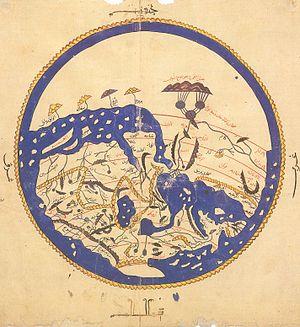
Dans l'Antiquité grecque, de nombreux penseurs ne considéraient plus la religion et la mythologie comme des explications du monde. L'astronomie, très liée dans d'autres civilisations à l'astrologie et aux divinités locales, était chez les Grecs un sujet de recherches par le raisonnement et le calcul, sans aucun lien avec les dieux. La géodésie avait connu de grands développements. Dès la fin de l'époque classique, la sphéricité de la Terre était largement admise dans les milieux intellectuels. À l'époque hellénistique, on n'en doutait plus : Ératosthène en calcula la circonférence ; Hipparque et Marinus de Tyr établirent des cartes avec des coordonnées en longitude et latitude, qui furent perfectionnées par Ptolémée au IIᵉ siècle apr. J.-C., dans les limites du monde connu d'alors, bien entendu.
La littérature arabe concerne tous les écrits rédigés en langue arabe. Cela ne comprend pas les œuvres écrites avec l'alphabet arabe utilisé pour transcrire une autre langue, comme le persan ou l'ourdou. Le terme adab, qui signifie aujourd'hui « littérature » en arabe, n'est utilisé en ce sens que depuis la Nahda, quand la littérature arabe s'est alignée sur les concepts et les genres littéraires occidentaux. Avant le XIXᵉ siècle, il n'y a pas de terme arabe correspondant au mot « littérature », englobant l'ensemble de la production écrite.
Le Maroc, ou depuis 1957, en forme longue le royaume du Maroc, autrefois l'Empire chérifien, est un État unitaire régionalisé situé en Afrique du Nord. Son régime politique est une monarchie constitutionnelle. Sa capitale est Rabat et sa plus grande ville Casablanca.
Roger II de Sicile est le second fils du grand comte Roger de Hauteville, premier comte normand de Sicile, et d’Adélaïde de Montferrat. Fondateur du royaume de Sicile et du royaume d'Afrique, il unifie toutes les conquêtes des Normands en Italie et en Ifriqiya sous une seule couronne. Avec les Assises d'Ariano, il jette les bases d'un royaume centralisé, investissant le roi et sa bureaucratie d'une autorité absolue. Roger II de Sicile fait preuve d'une politique extérieure énergique, menant plusieurs expéditions guerrières en direction de l'Afrique du Nord et de l'Orient byzantin. Son union avec Béatrice de Rethel donnera une fille, née posthume, plus de 8 mois après la mort de son père, Constance, qui enfantera Frédéric II, roi de Sicile et empereur germanique.
Une carte en T, ou carte en TO, était une représentation du monde connu au Moyen Âge. Sur la carte TO, tournée vers l'Orient, les trois continents connus formant l'écoumène, l'Asie, l'Europe et l'Afrique sont placés de part et d'autre de barres verticale et horizontale, formant un T.
L'histoire de la géographie se compose de nombreuses histoires de la géographie qui ont varié au fil de l'histoire et entre différents groupes culturels et politiques. Depuis le XIXᵉ siècle, la géographie est devenue une discipline universitaire.
Cette liste des ports antiques a pour objectif de recenser l'ensemble des ports de l'Antiquité présentant de notables vestiges, en renvoyant autant que possible aux articles détaillés existant sur Wikipedia. Ils sont classés par pays du pourtour méditerranéen et par origine culturelle. Certains de ces ports sont encore en activité ; d'autres sont envasés ou ensablés, parfois loin à l'intérieur des terres ou, au contraire, submergés.
Cet article présente les cartes anciennes du monde ou anciennes mappa mundi, de l'Antiquité à la fin du Moyen Âge.
L'histoire d'al-Andalus recouvre les événements survenus au Moyen Âge, notamment entre 711 et 1492, sur l'ensemble des terres de la péninsule Ibérique sous domination musulmane.